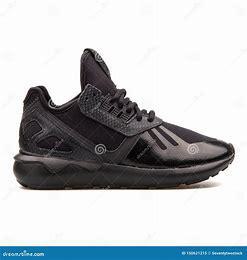
Brand: Adidas
Model: Tubular Runner